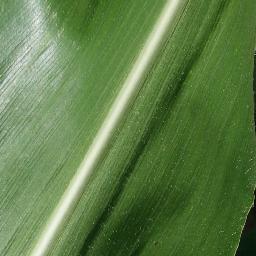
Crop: corn
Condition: (maize)_healthy